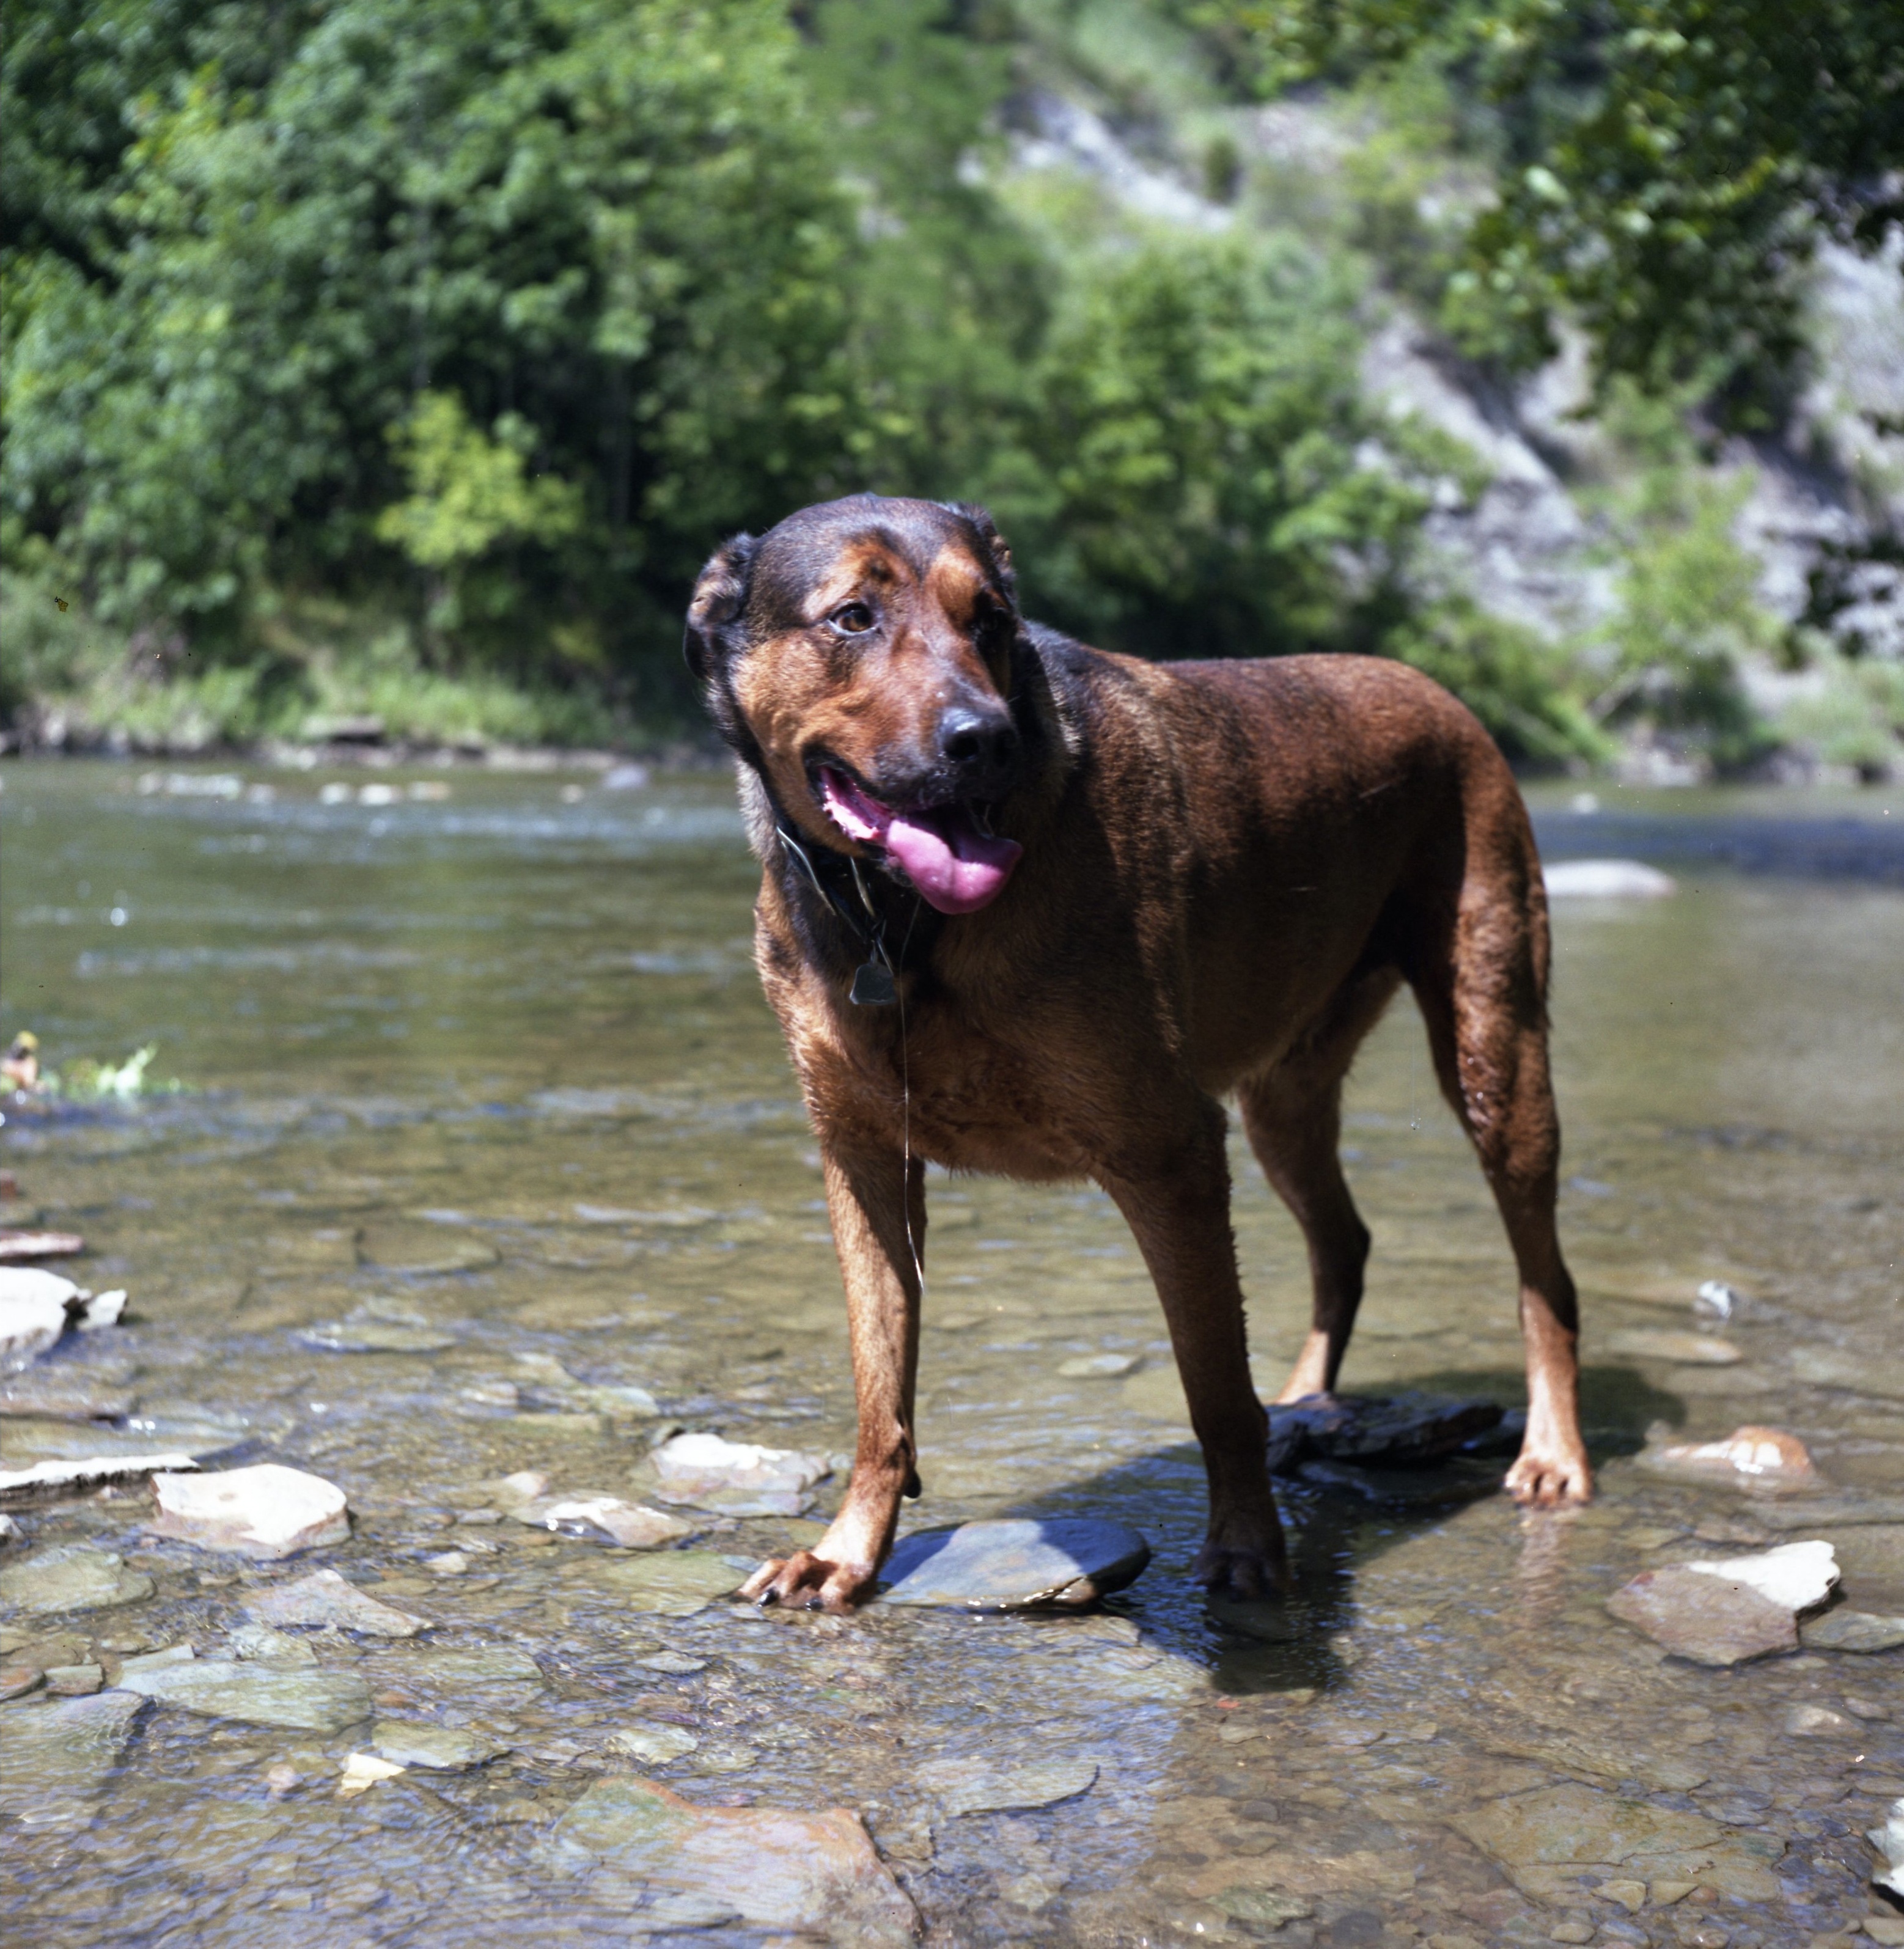
puppy, dog, animal, cute, canine, river, swim, pet, fur, portrait, brown, mammal, friend, swimming, playful, vertebrate, big, domestic, large, adorable, attractive, breed, doggy, purebred, pedigree, brown dog, street dog, dog like mammal